1993 Auckland mid-air collision

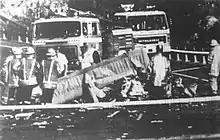
Fire crews attending the Piper Archer wreckage

The 1993 Auckland mid-air collision was an aircraft accident in New Zealand. It occurred on 26 November 1993, when two aircraft operated by Airwork, under contract to the New Zealand Police, collided and crashed in central Auckland. The mid-air collision of the Aérospatiale TwinStar helicopter and Piper Archer aeroplane resulted in the deaths of all four occupants – a civilian Airwork pilot on each aircraft and two New Zealand Police officers on the helicopter. The accident occurred in daylight with excellent visibility, in uncontrolled airspace (class G), with both aircraft flying under visual flight rules. Both the helicopter and aeroplane were operated by Airwork (NZ), and working under contract to the New Zealand Police at the time of the accident.